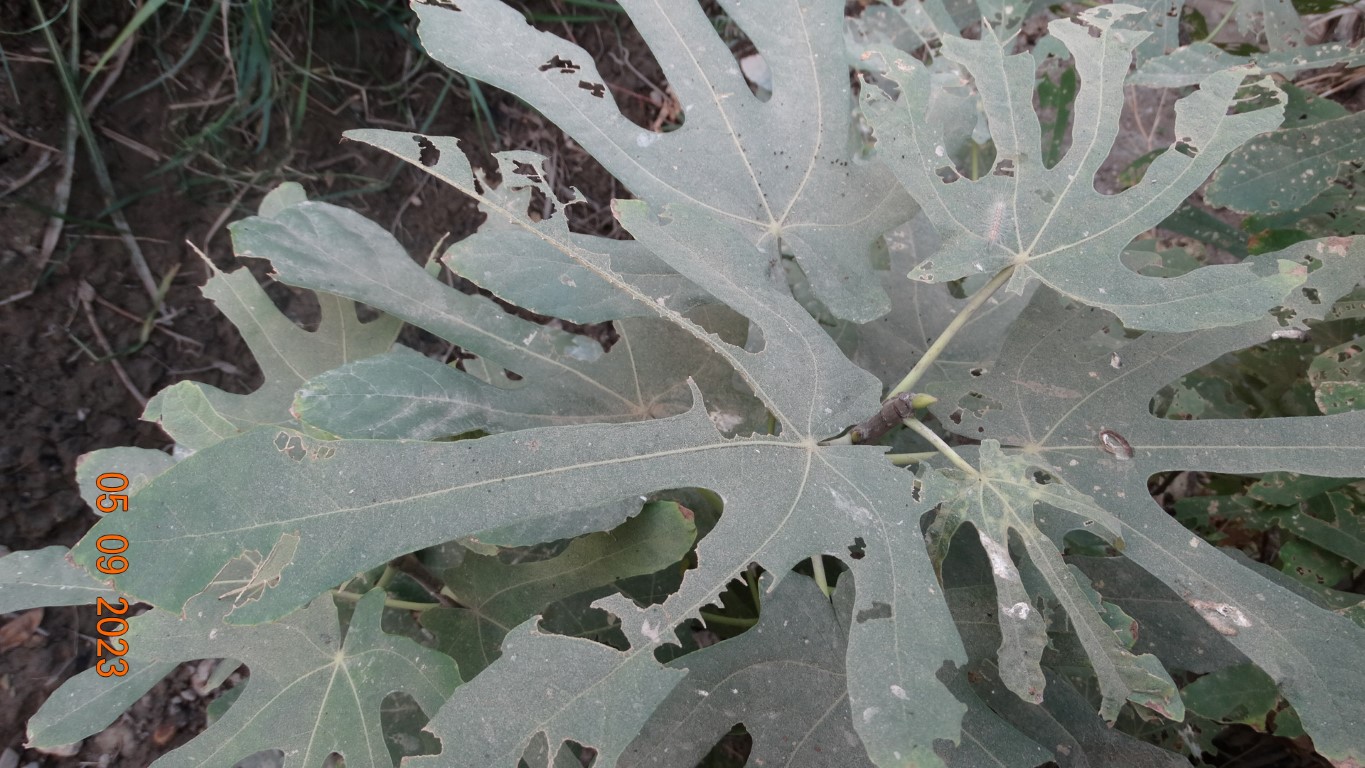
Label: infected